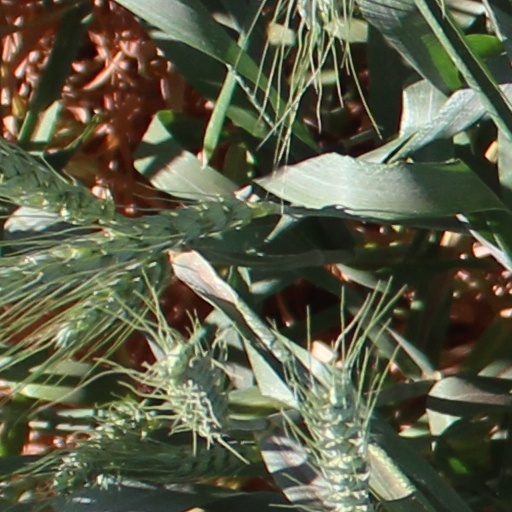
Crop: wheat